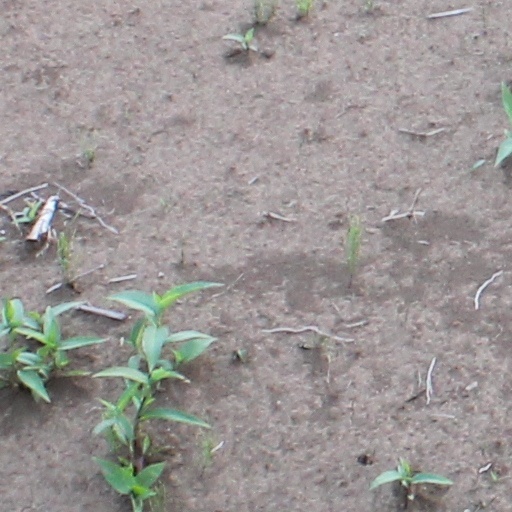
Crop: wheat